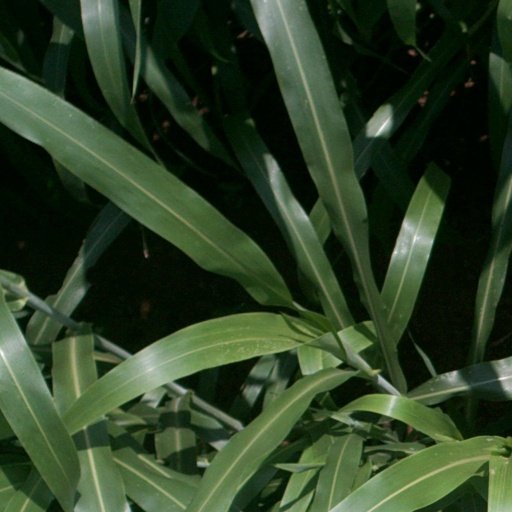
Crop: sorghum